Mount Langley

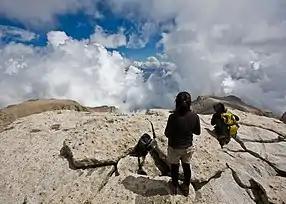
View of buttes from summit

Mount Langley is one of the easiest of California's fourteeners to climb. A hiking trail starts at nearby Horseshoe Meadow, at an elevation of about , passes scenic Cottonwood Lakes, and climbs through New Army Pass. From there hikers travel cross-country to Old Army Pass, where they may pick up the recently constructed Class 1 Mount Langley Trail, which follows a series of large rock cairns for the two mile push to the summit. New Army Pass is from the trailhead at Horseshoe Meadow and is an easier but longer approach to Langley than Old Army Pass via Cottonwood Lakes Trail.